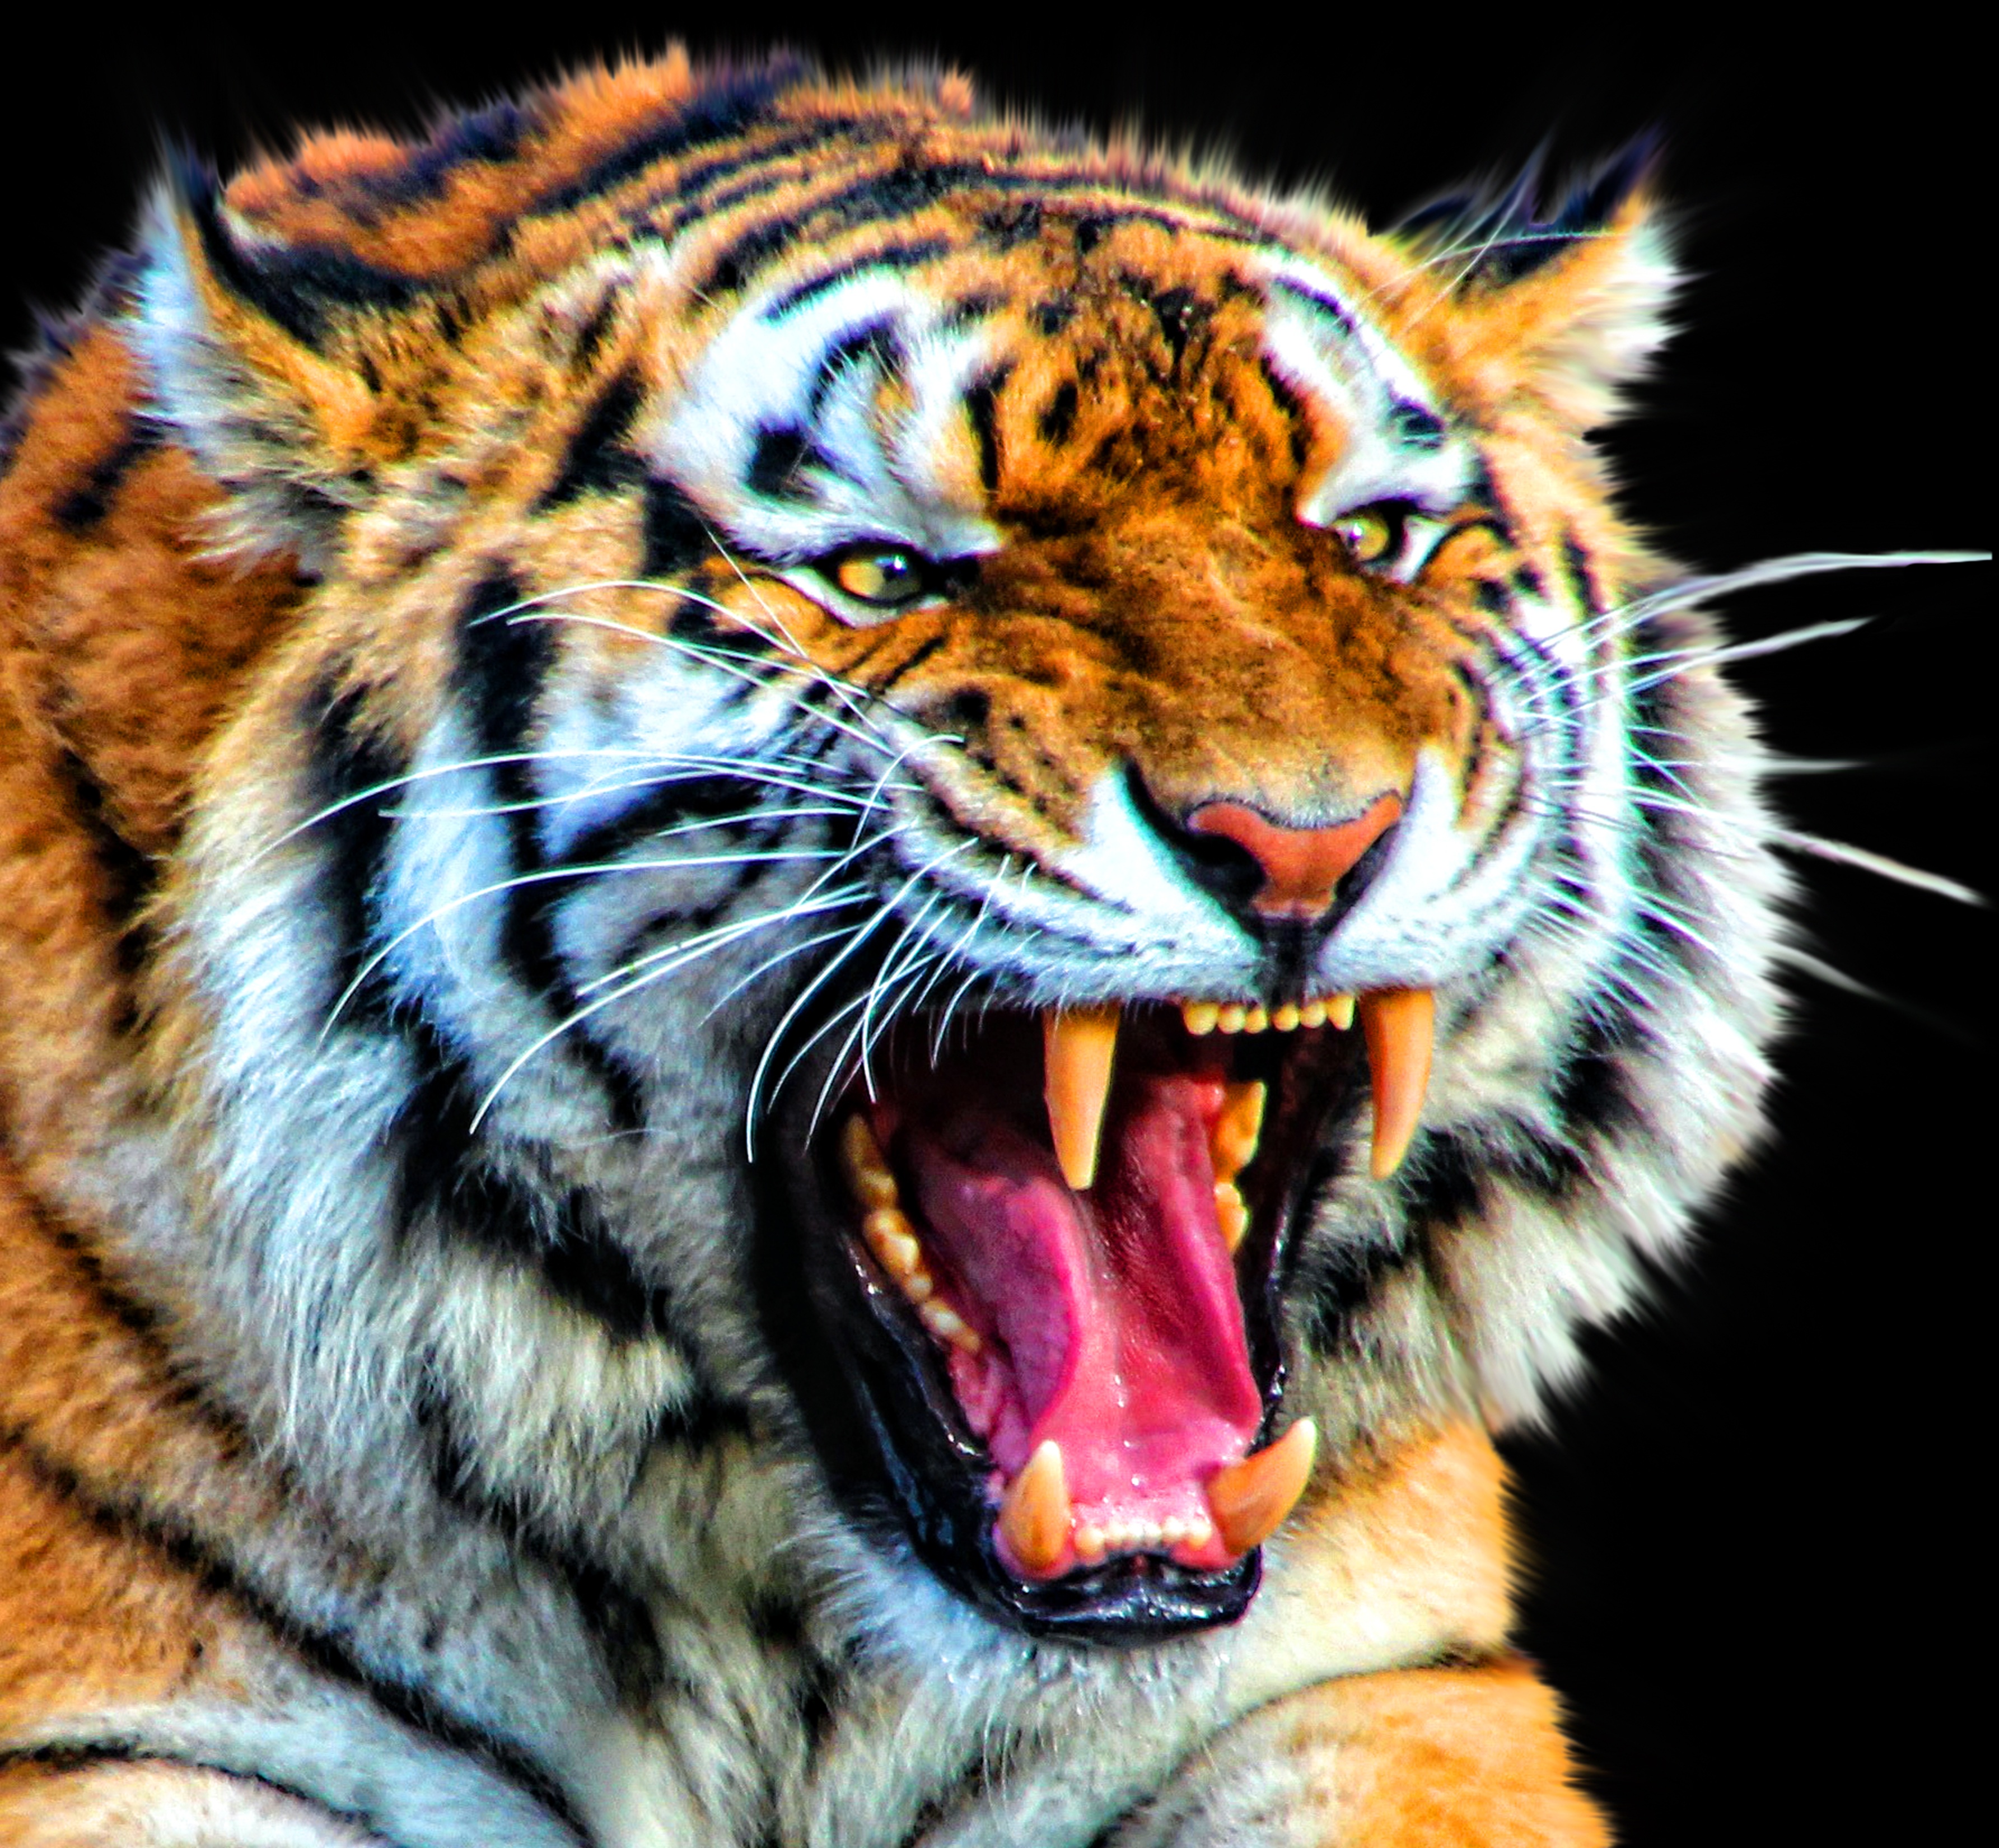
nature, white, animal, wildlife, wild, zoo, fur, portrait, jungle, cat, feline, mammal, asia, predator, black, yellow, fauna, striped, yawn, close up, face, eyes, whiskers, roar, tiger, stripes, head, endangered, danger, vertebrate, big, species, siberian, panthera, carnivore, tigris, hunter, safari, dangerous, zoo animals, sumatran, bengal, big cats, cat like mammal